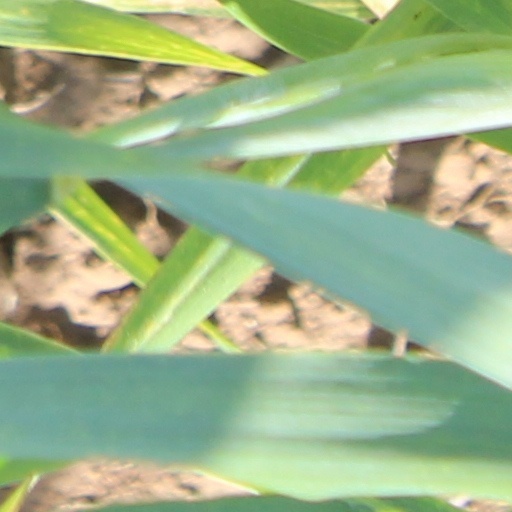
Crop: wheat